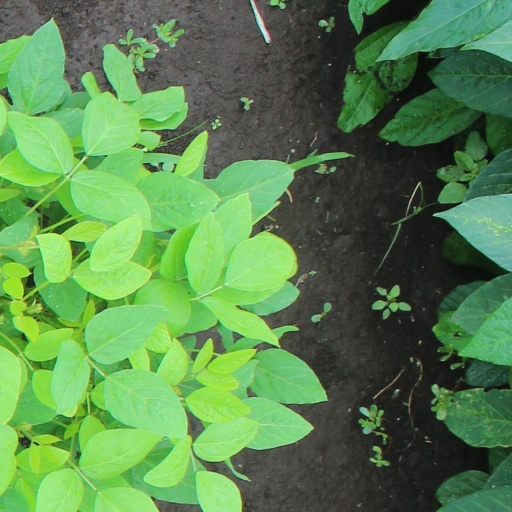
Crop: soybean